40 principles of invention

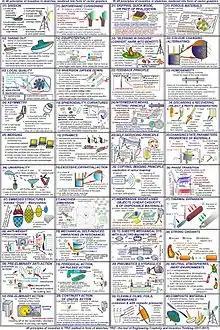
The TRIZ method "40 principles of invention" rendered schematically, stacked vertically in four-column, within single A3 paper sheet

The 40 principles of invention are a suite of ideas that purport to aid in solving hard technical problems.